In Hot Pursuit

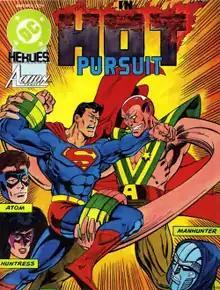
Cover art by Paris Cullins, 1990

In Hot Pursuit is a collection of four scenarios published by Mayfair Games in 1990 for the superhero role-playing game "DC Heroes".